Hugo Hagen

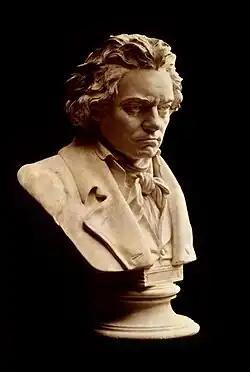
Bust of Beethoven

He was a student of Ludwig Wilhelm Wichmann. From 1842 to 1857, he was an assistant in the studios of Christian Daniel Rauch, where he contributed to creating the statues of Frederick the Great on the Unter den Linden, Albrecht Thaer at Humboldt University and Immanuel Kant in Königsberg. In 1865, he became the Director of the "Rauch-Museum". After the early death of Hermann Schievelbein, he helped complete the monument to Heinrich Friedrich Karl vom Stein. He also assisted Rudolf Siemering to complete Johann Gottfried Schadow's "Münzfrieses" (Coin Friezes) on the Old Berlin Mint.